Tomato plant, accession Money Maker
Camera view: horizontal (90 deg, fisheye); turntable rotation: 300 degrees
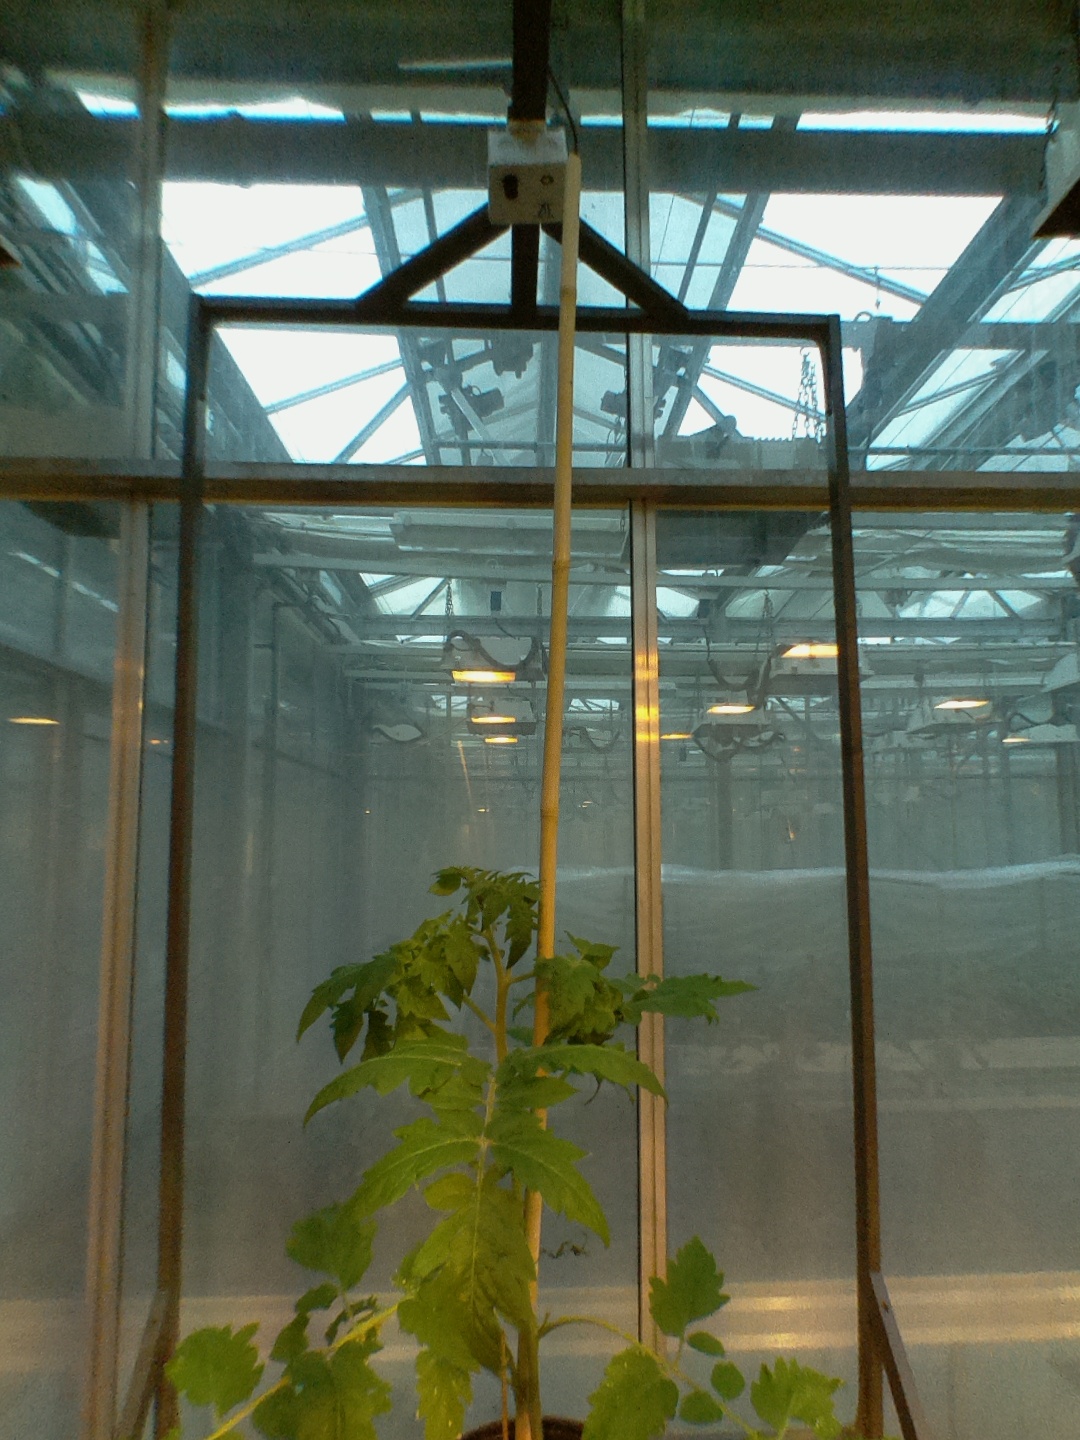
BBCH growth stage 54: 4 inflorescences visible